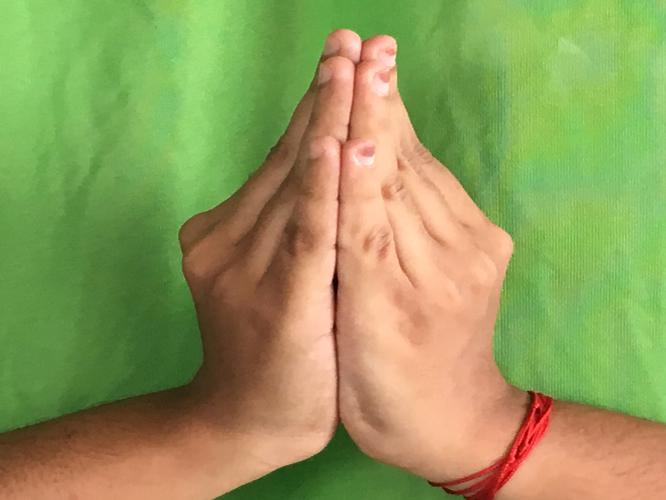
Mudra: Kapotham
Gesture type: double_hand